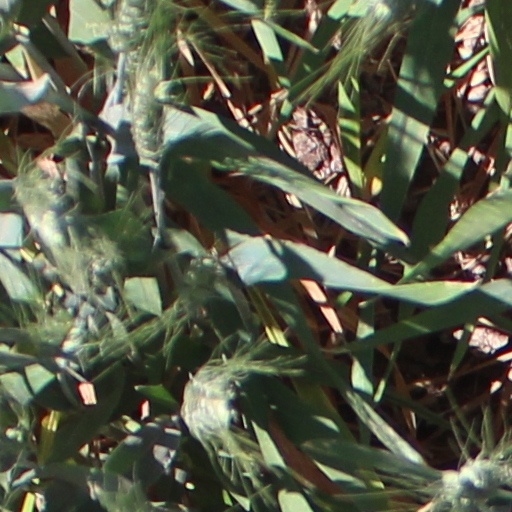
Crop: wheat